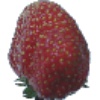
Label: Strawberry Wedge 1